Naval heraldry

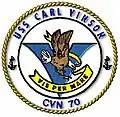
Crest of the United States aircraft carrier

It is the custom in the United States Navy (USN) for ships, bases and other commands to receive an individually designed heraldic emblem. Due to heraldic traditions in the U.S., these emblems usually take the form of "seals" or "crests"; the terms are used often interchangeably, although the emblems are different. These items of naval heraldry are most commonly found on uniform patches for the ship's crew; unlike ships in Commonwealth navies, which display their symbols on plaques and battle honor boards fixed to the superstructure of the ship, USN ships are not allowed to paint or otherwise fix the ship's heraldry to the exterior of the ship.